Brooke Gallupe

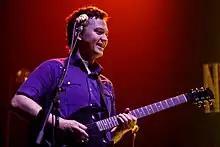
Performing with Immaculate Machine at Webster Hall, 2007.

Brooke Gallupe is the leader of the Canadian indie rock bands Immaculate Machine and Rugged Uncle.